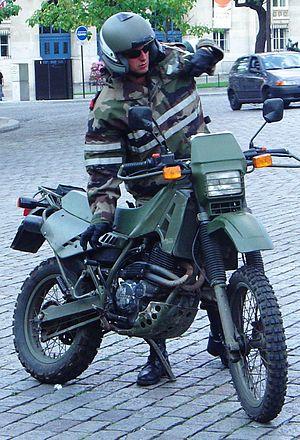
Les Cagiva T4 constituent une gamme de moto de moyenne cylindrée fabriquée par Cagiva entre 1987 et 1991. Exemple type du trail monocylindre, les T4 sont construites classiquement autour d'un cadre tubulaire en acier supportant les organes mécaniques et la partie cycle. Héritière de l'Aletta Rossa, les T4 apportent le moteur à quatre soupapes et de nombreuses optimisations, en faisant une moto rustique, mais moderne et techniquement aboutie. Les T4 ont été déclinées en 350 cm³ et 500 cm³, chacune étant commercialisée en deux modèles : E et R. Les modèles T4E Enduro disposaient d'un démarreur électrique et une aptitude routière plus polyvalente, tandis que les T4R rallye étaient des modèles sans compromis, dépouillés du superflu et taillés pour la compétition.
Le trail, de l'anglais « chemin » ou « piste », désigne à la fois les courses de motos en pleine nature et les motos destinées à cet usage, pouvant circuler aussi bien sur route qu'en tout-terrain. Ces deux-roues double-usage existent dans toutes les cylindrées et leur prix, généralement bon marché, peut s'envoler dans le cas de modèles haut de gamme, équipés de nombreuses options et pourvus d'une électronique embarquée très évoluée.